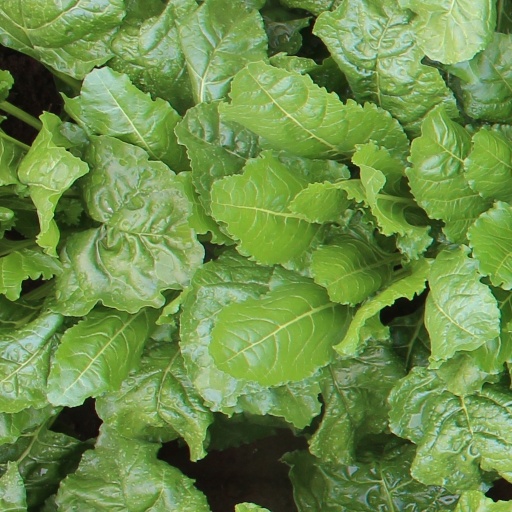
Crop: sugar beet